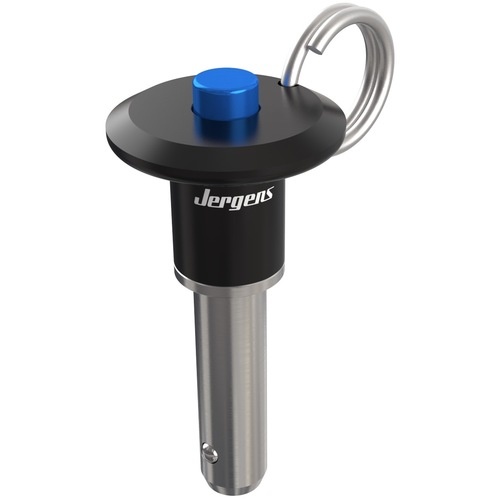
‎1/4″ Pin Diameter, 3″ Grip Length, Button Handle Kwik-Lok Pin, 17-4 PH Stainless Steel
Item #: SG68800625 Brand: Jergens Model #: 800625 Product Specifications Type Kwik-Lok Pin Handle Type Button Handle Style Button Handle Material Stainless Steel Grip Length 3″ Finish ‎17-4 PH Pin Diameter 1/4″
Brand: ET02 New 2023
Category: Hardware > Locks & Keys > Locks & Latches > Latches